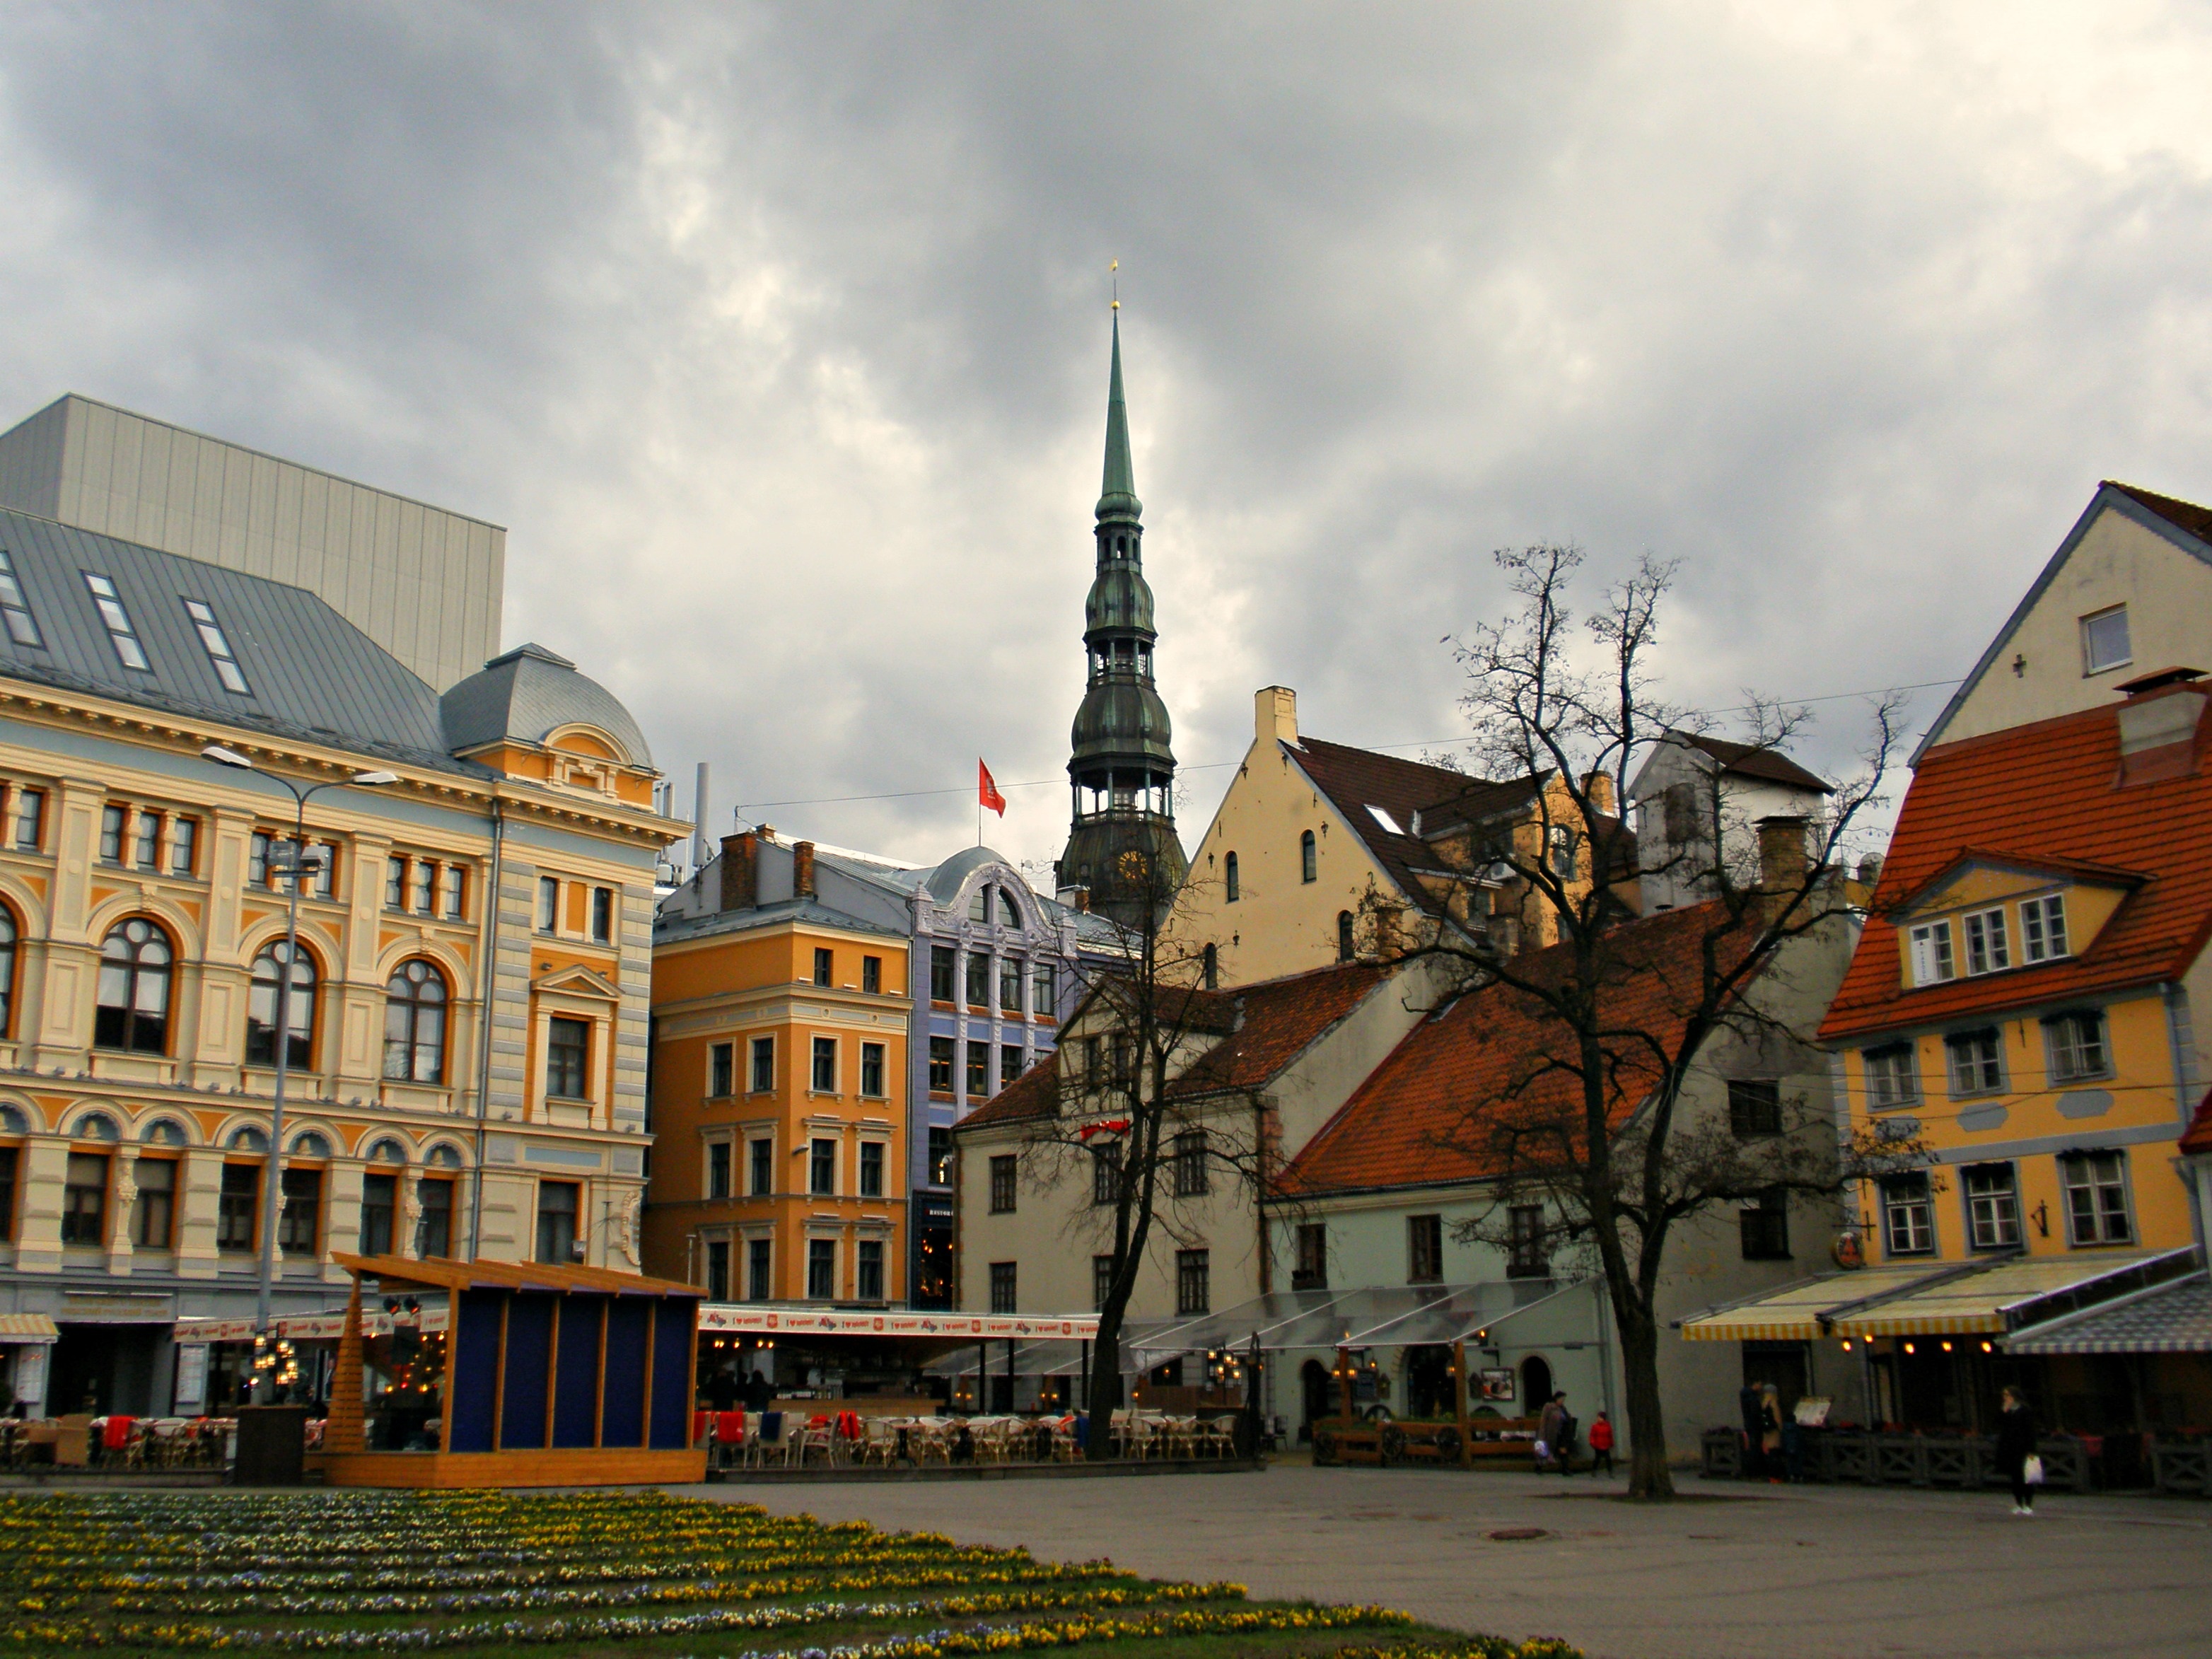
architecture, house, town, building, chateau, city, cityscape, downtown, square, landmark, waterway, town square, neighbourhood, riga, latvia, urban area, human settlement